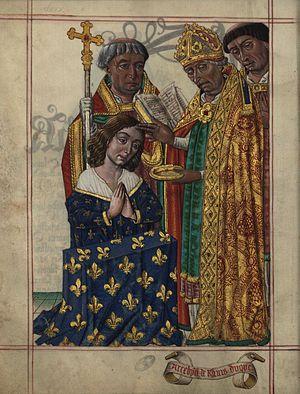
Le premier texte précis concernant le diocèse de Reims date du concile d'Arles en 314 : parmi les seize évêques figurant à ce concile se trouvaient ceux de Reims et de Trèves, provinces de la Gaule Belgique. D'après la tradition, l'évêché de Reims fut fondé vers 250 par les saints Sixte et Sinice. Aucun de leurs successeurs ne fut plus célèbre que saint Remi, mort en 533, après 74 ans d'épiscopat.